Paul Sauvage (aviator)

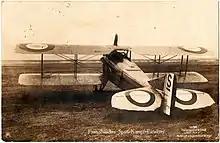
A German postcard of a French Spad VII

Sauvage then flew a while with Escadrille 38, scoring two more confirmed victories during December 1916. However, he returned to Escadrille 65 at some date between 28 December 1916 and 8 January 1917. The French casualty list of the latter date lists Paul Joannes Sauvage; at 1520 hours 7 January 1917, his Spad and an antiaircraft shell intersected somewhere east of Maisonette, France. Sauvage died instantly.